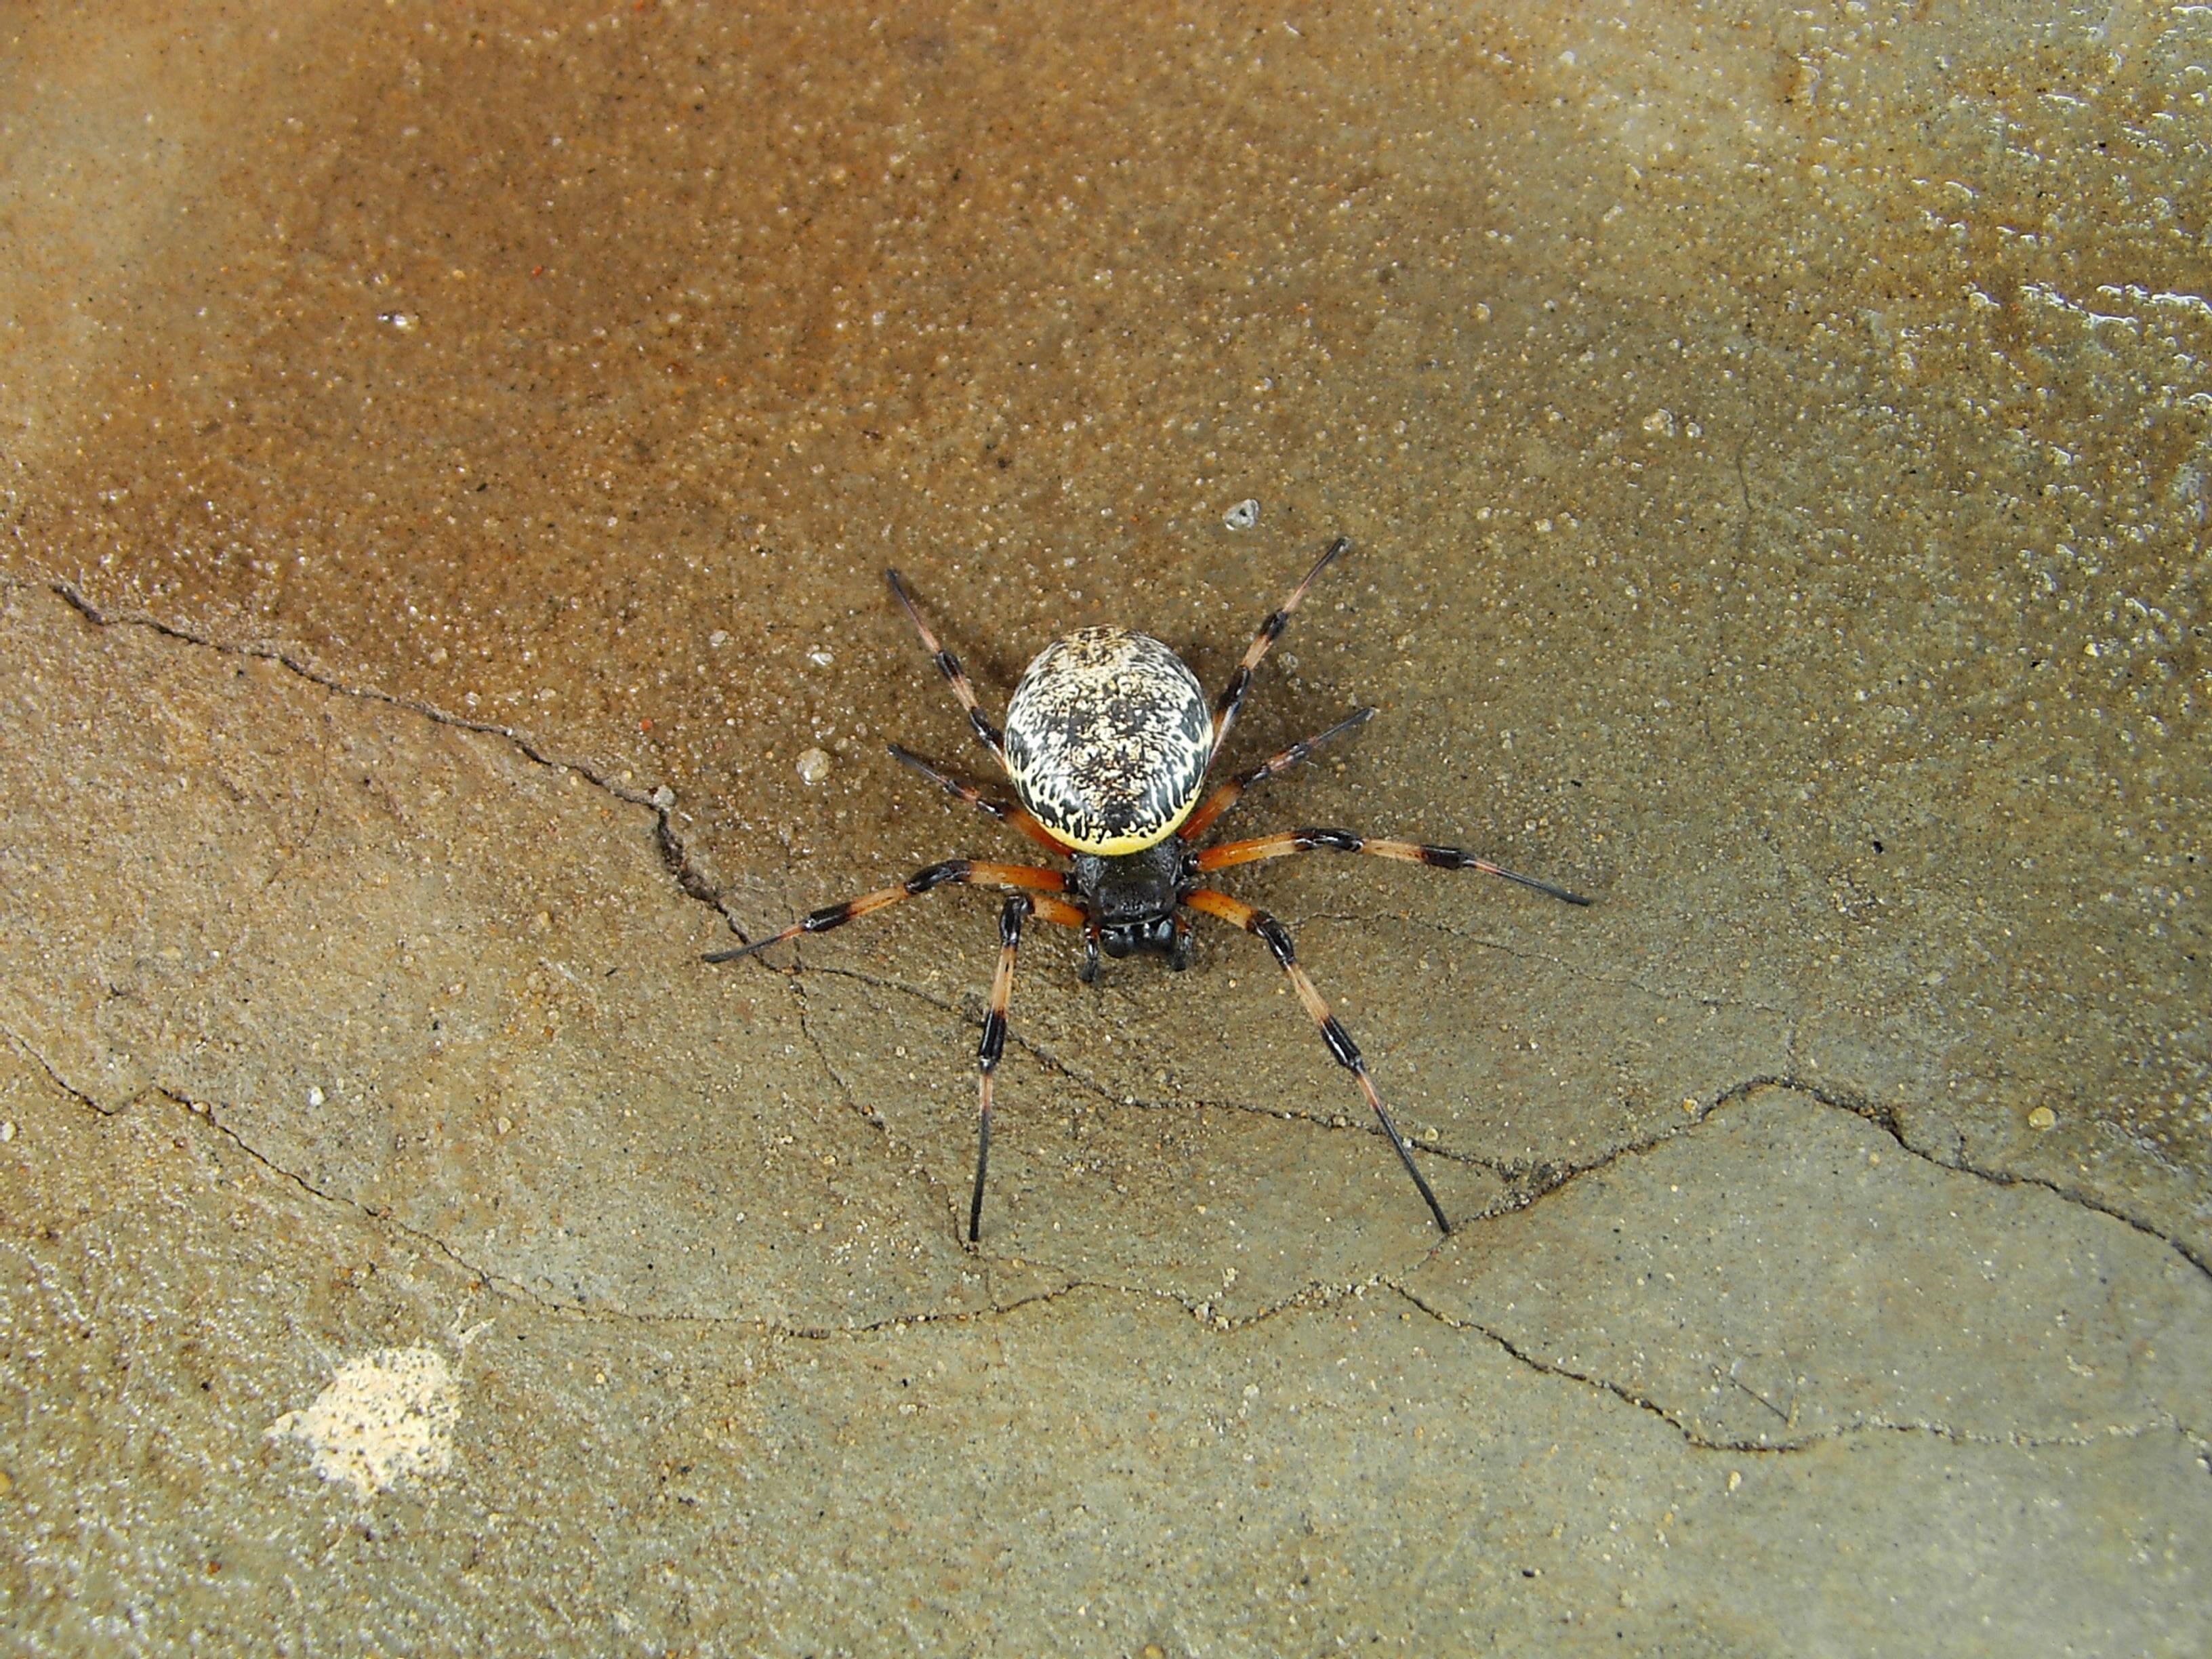
wildlife, insect, fauna, invertebrate, at home, macro photography, arthropod, unknown spider, discovered